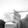
ASL letter: G